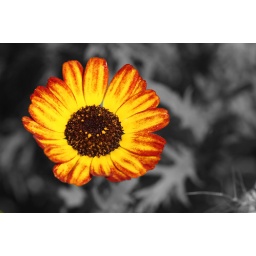
I liked the flower and fancied playing around with Photoshop to make the background black and white.